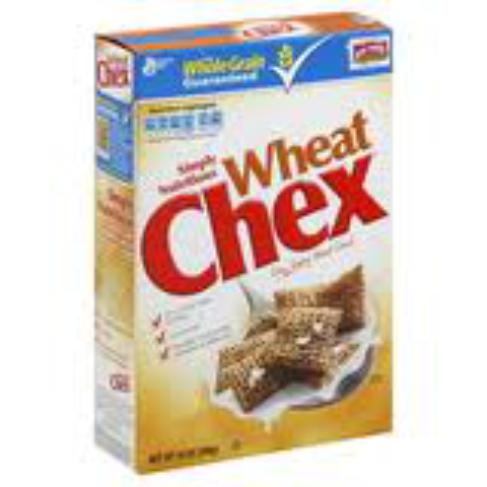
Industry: Food